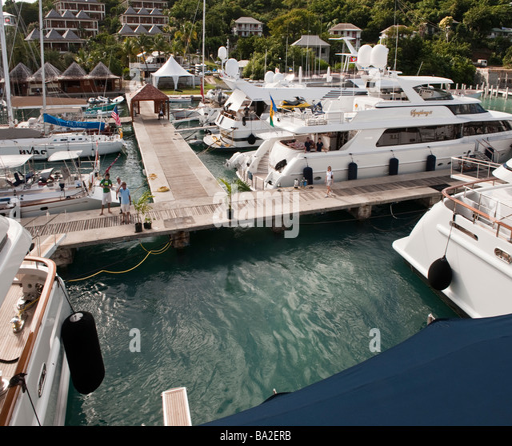
stern view of the dock from person departing from marina